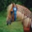
Label: horse